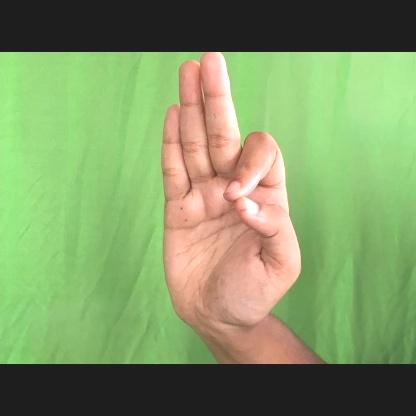
Mudra: Aralam